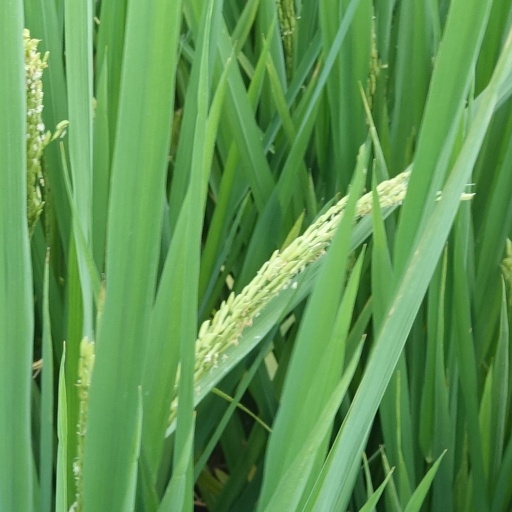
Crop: rice